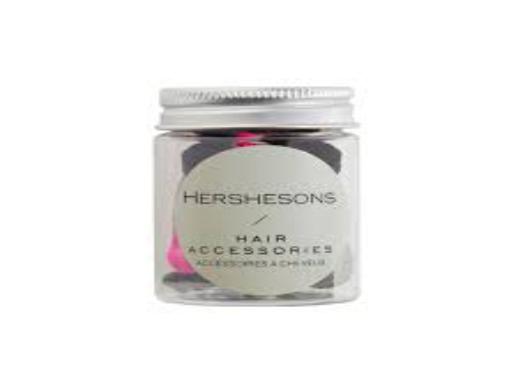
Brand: hershesons
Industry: Necessities